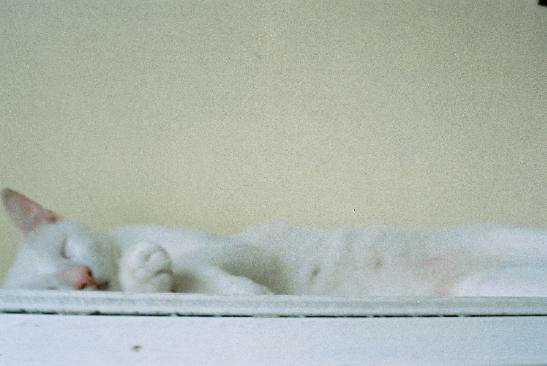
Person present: No